Puerto Banús

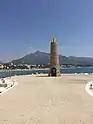
Lighthouse on the Puerto Banús Beach

The architect Noldi Schreck, who had previously contributed to the design and construction of Beverly Hills, was visited in 1966 by Prince Alfonso de Hohenlohe, who asked him to work on the Hotel Marbella Club. Schreck’s first assignment was to meet José Banús—a close associate of Francisco Franco—and convince him that Puerto Banús should not be developed with towering skyscrapers meant to accommodate thousands of wealthy families.